Delaware Breakwater East End Light

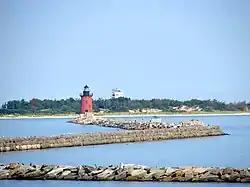
Delaware Breakwater East End Light in 2010

The Delaware Breakwater East End Light is a lighthouse located on the inner Delaware Breakwater in the Delaware Bay, just off the coast of Cape Henlopen and the town of Lewes, Delaware.